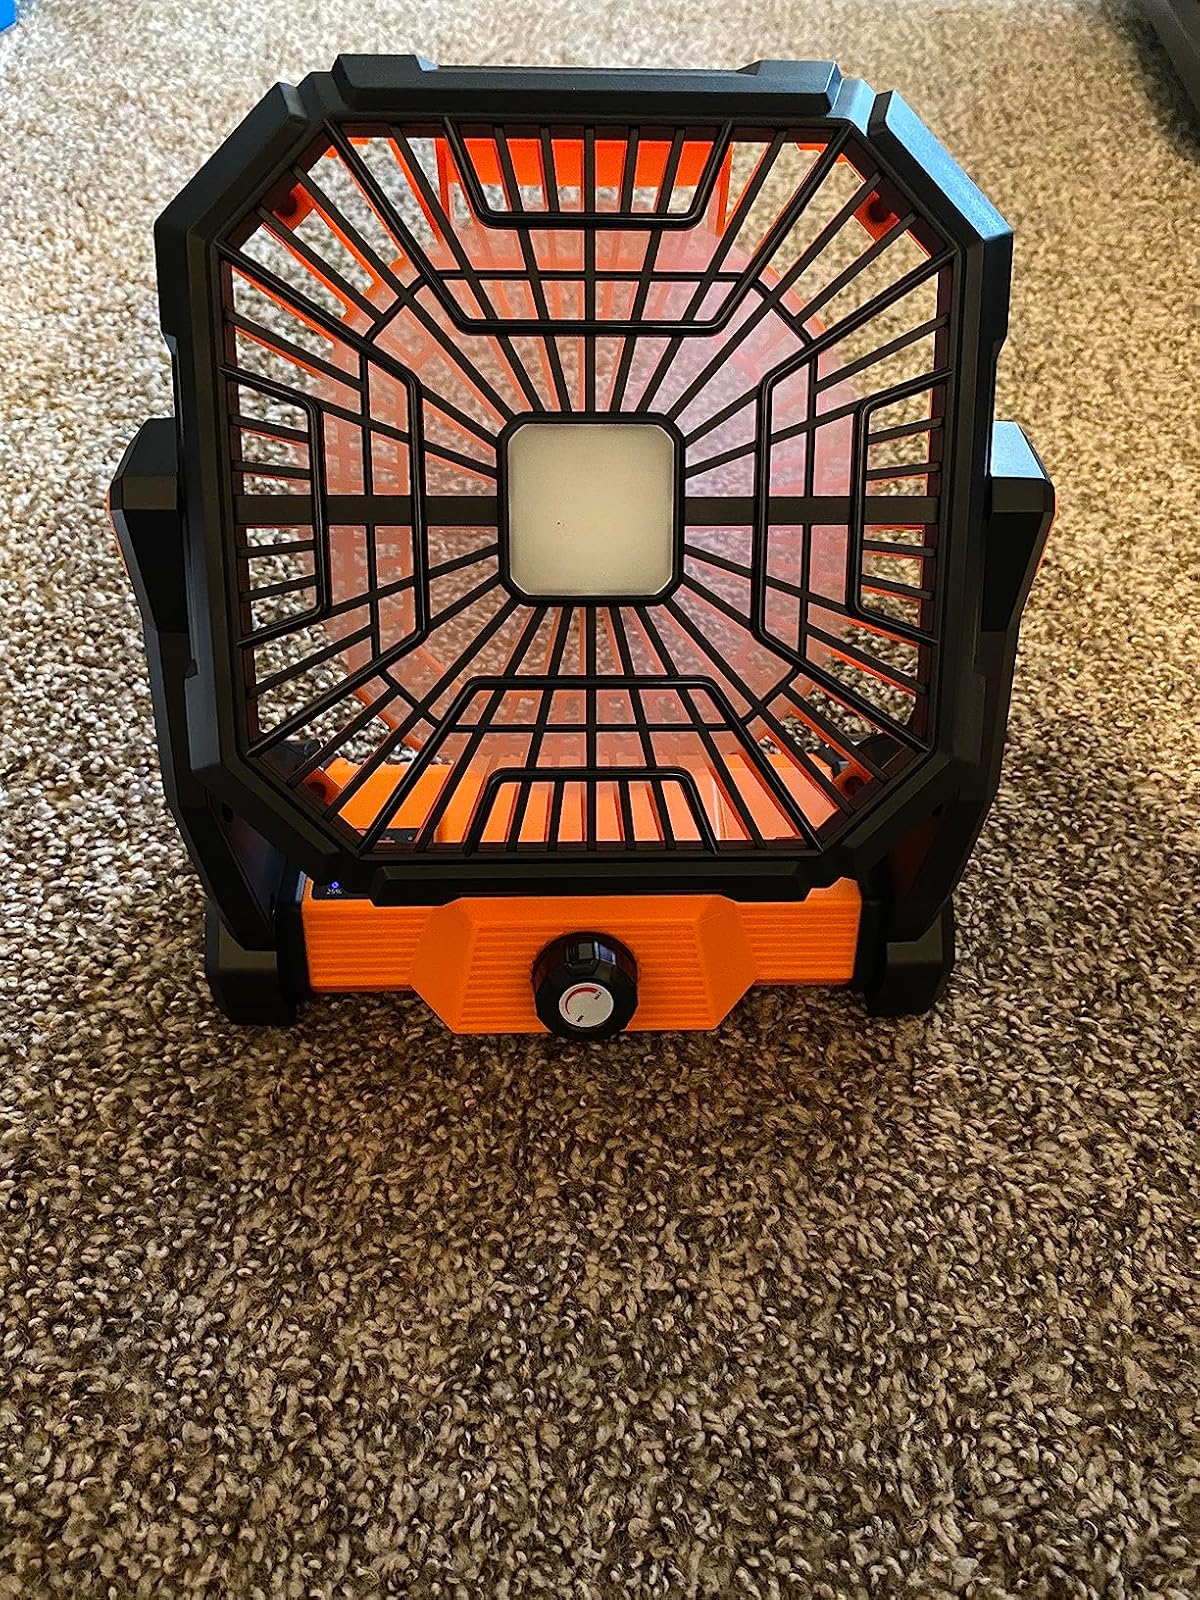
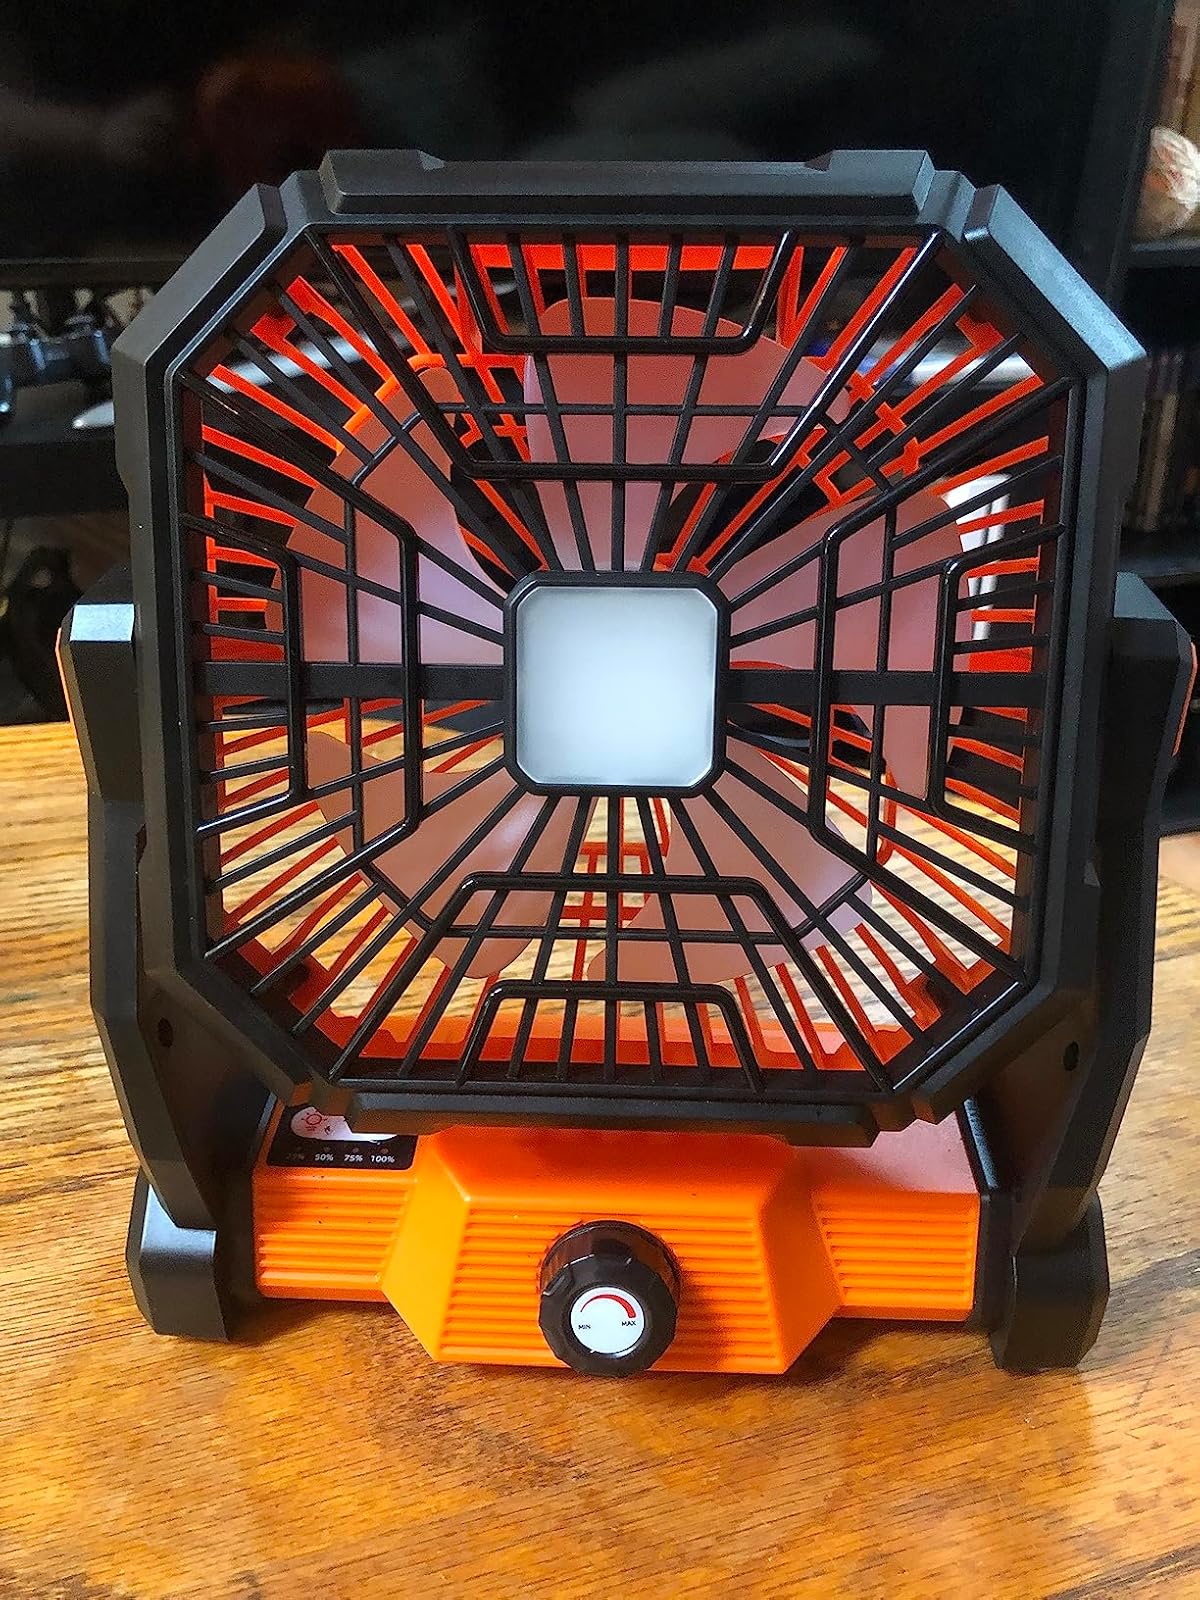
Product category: lantern
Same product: yes